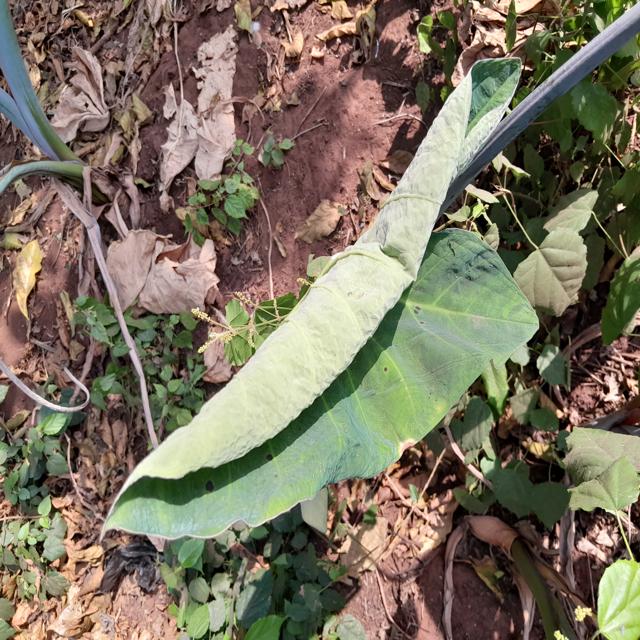
Label: Healthy